Jessie Godderz

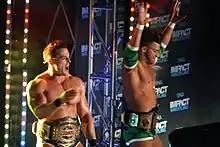
Godderz with Robbie E (right) as the TNA World Tag Team Champions in April 2014

Godderz started allying himself with Robbie E on the May 2 episode of "Impact Wrestling", and the duo teamed with Joey Ryan in a handicap match against Rob Terry, which the team lost after Godderz and Robbie walked out on Ryan and left him to be pinned. On the June 27 episode of "Impact Wrestling", Godderz and Robbie, accompanied by Tara, confronted Impact World Tag Team Champions Gunner and James Storm and presented themselves as The BroMans. The following week, The BroMans were defeated by Gunner and Storm in a non-title match. Godderz's relationship with Tara ended on July 16, when she was released from her impact contract.